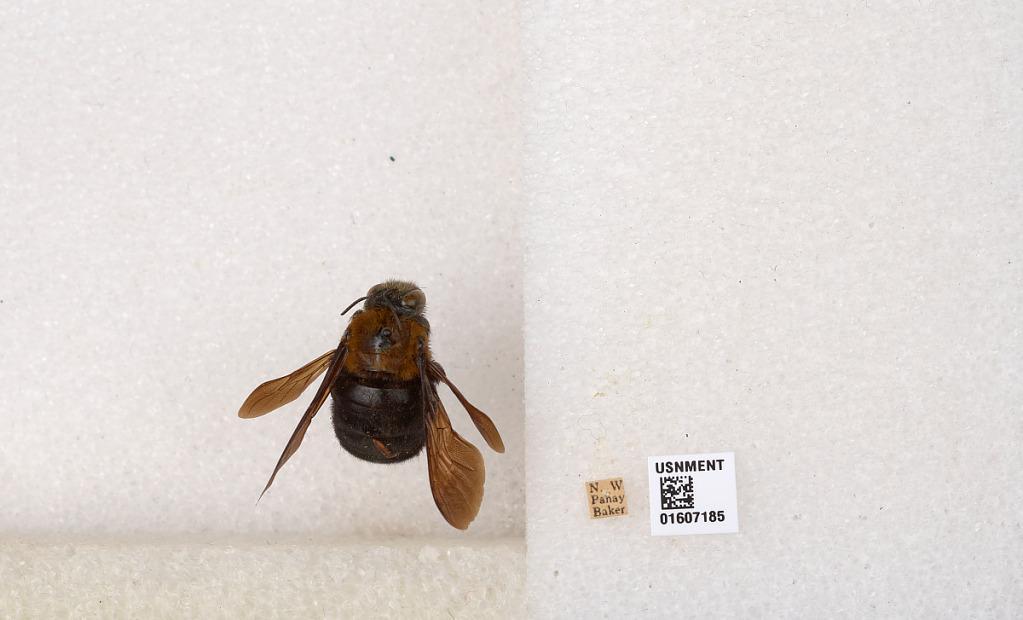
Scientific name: Xylocopa (Koptortosoma) cuernosensis (Cockerell)
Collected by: Baker
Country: Philippines
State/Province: Western Visayas
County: Capiz
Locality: N. W Panay
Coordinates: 11.1728, 122.504